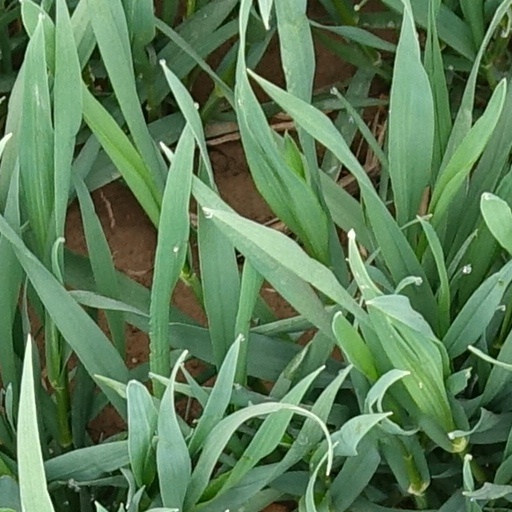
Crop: wheat